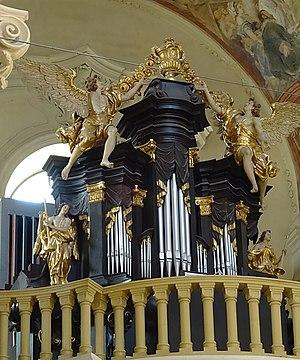
L'église Saint-Nicolas est un édifice religieux hussite de style baroque situé sur la place de la Vieille-Ville, au cœur de Staré Město, la Vieille Ville de Prague.